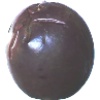
Label: Passion Fruit 1